Torreya taxifolia

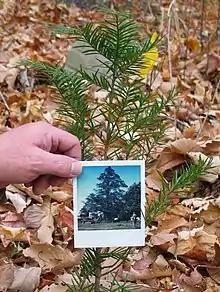
Lee Barnes holds a 1984 photo he took of the Florida torreya in Norlina, NC. The seedling behind was planted in Waynesville, NC in 2008 by Lee and other Torreya Guardians.

When the original recovery plan for "Torreya taxifolia" was produced in 1986, it was known that this species had attracted horticultural plantings over many decades — not only in Florida, but also in states outside of the historically native range. A number of such sites are listed on page 7 of the plan. Maclay State Gardens in Tallahassee, Florida, was listed as being "severely affected" by pathogens. But two horticultural sites in Georgia (Columbus and Fort Gaines) and three sites in North Carolina (Highlands, Asheville, and Norlina) "appear to be in good health."